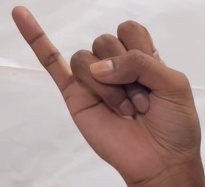
ASL sign: J